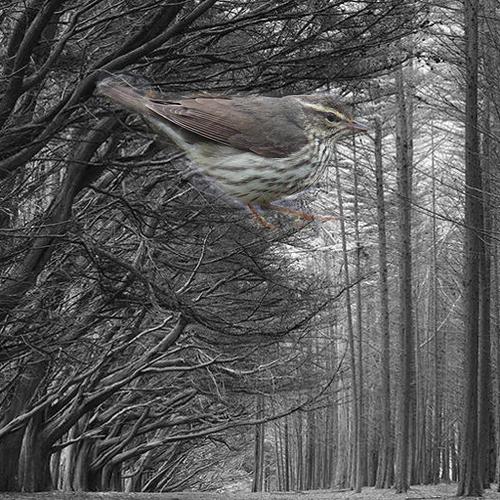
Bird species: Northern_Waterthrush
Bird type: landbird
Background: land